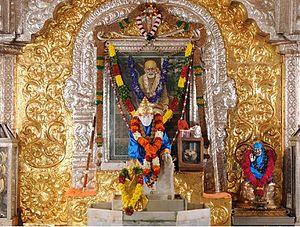
Coimbatore ou Coïmbatour est une grande ville de l'Inde dans l'État du Tamil Nadu.